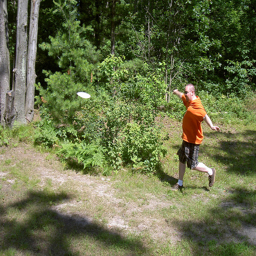
A picture of a person throwing a frisbee.
A guy throws a frisbee in the park.
A man with an orange shirt hurls a frisbee in front of him.
A man throwing a frisbee in a park.
A MAN wearing an orange shirt has thrown a frisbee